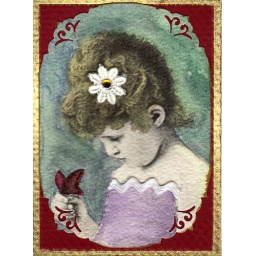
Printed in black &amp;amp; white on watercolor paper and hand colored with watercolors.